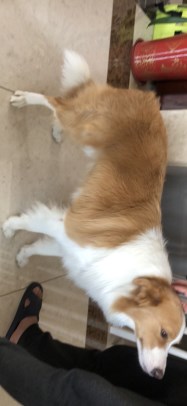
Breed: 2594-n000109-Border_collie